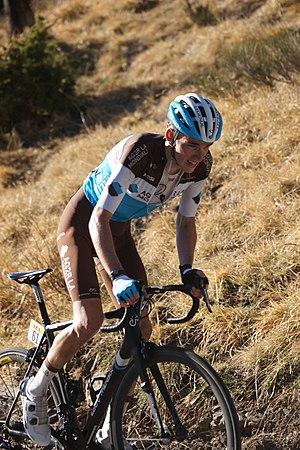
Romain Bardet, Paris-Nice 2019